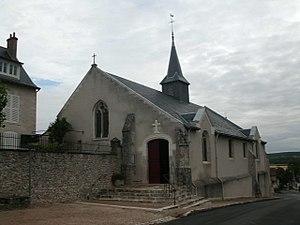
Eglise Saint-Denis de Coulanges (Loir-et-Cher)
Coulanges est une ancienne commune française située dans le département de Loir-et-Cher, en région Centre-Val de Loire.